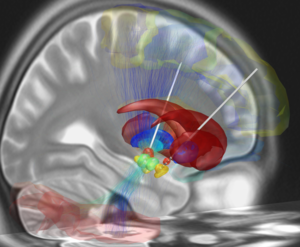
La stimulation cérébrale profonde est une méthode invasive consistant à implanter chirurgicalement dans le cerveau des électrodes, connectées à un boîtier mis en place sous la peau et qui délivre un courant électrique de faible intensité dans certaines structures spécifiques situées en profondeur de cet organe comme le thalamus, le noyau sous-thalamique ou le globus pallidus. Les sites stimulés peuvent varier selon l'indication. Ce traitement peut être utilisé pour traiter la maladie de Parkinson, les tremblements, les TOC et les dystonies.